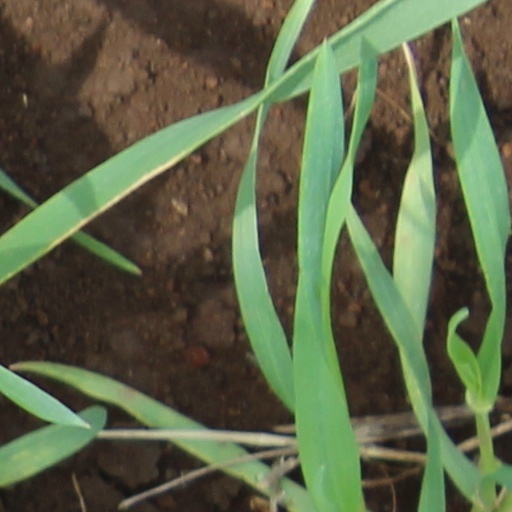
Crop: wheat